Liljevalchs konsthall

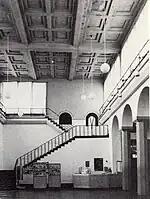
The large sculpture hall with the elevated windows of the main façade below the coffered ceiling.

Bergsten had attempted a career as an avant-gardist architect throughout the early 20th century, influenced by Austrian Art Nouveau architect Otto Wagner. After a trip through continental Europe in 1907, he instead became inspired by traditional architecture, especially in Turkey and Denmark. When Bergsten won the competition for the art gallery in 1913, he had thus given up his early experimental style to embrace a Classicism which he combined with his preference for reduced volumes and modern concrete construction techniques. Bergsten always had a constructive approach to architecture and at Liljevalch his design used basic functional demands as a departure point to create series of multi-purpose spaces. Several details, including the large stairs of the sculpture hall, suggest an inspiration from Heinrich Tessenow's rational Classicism where light is used to emphasis simple sculptural volumes. While the indoor courtyard was also used at this time by Ragnar Östberg at the "Blue Hall" in the Stockholm City Hall, at Liljevalch Bergsten managed to combine traditional details with the newest concrete construction technique, and the art gallery was thus a forerunner to the modern architecture still to come.